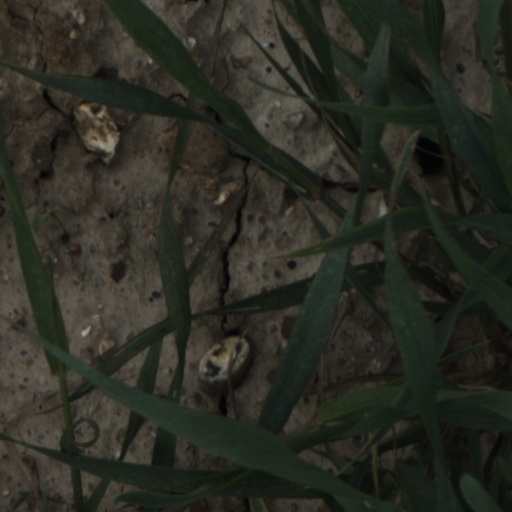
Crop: wheat